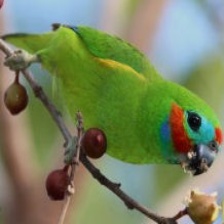
Species: DOUBLE EYED FIG PARROT
Scientific name: CYCLOPSITTA DIOPHTHALMA